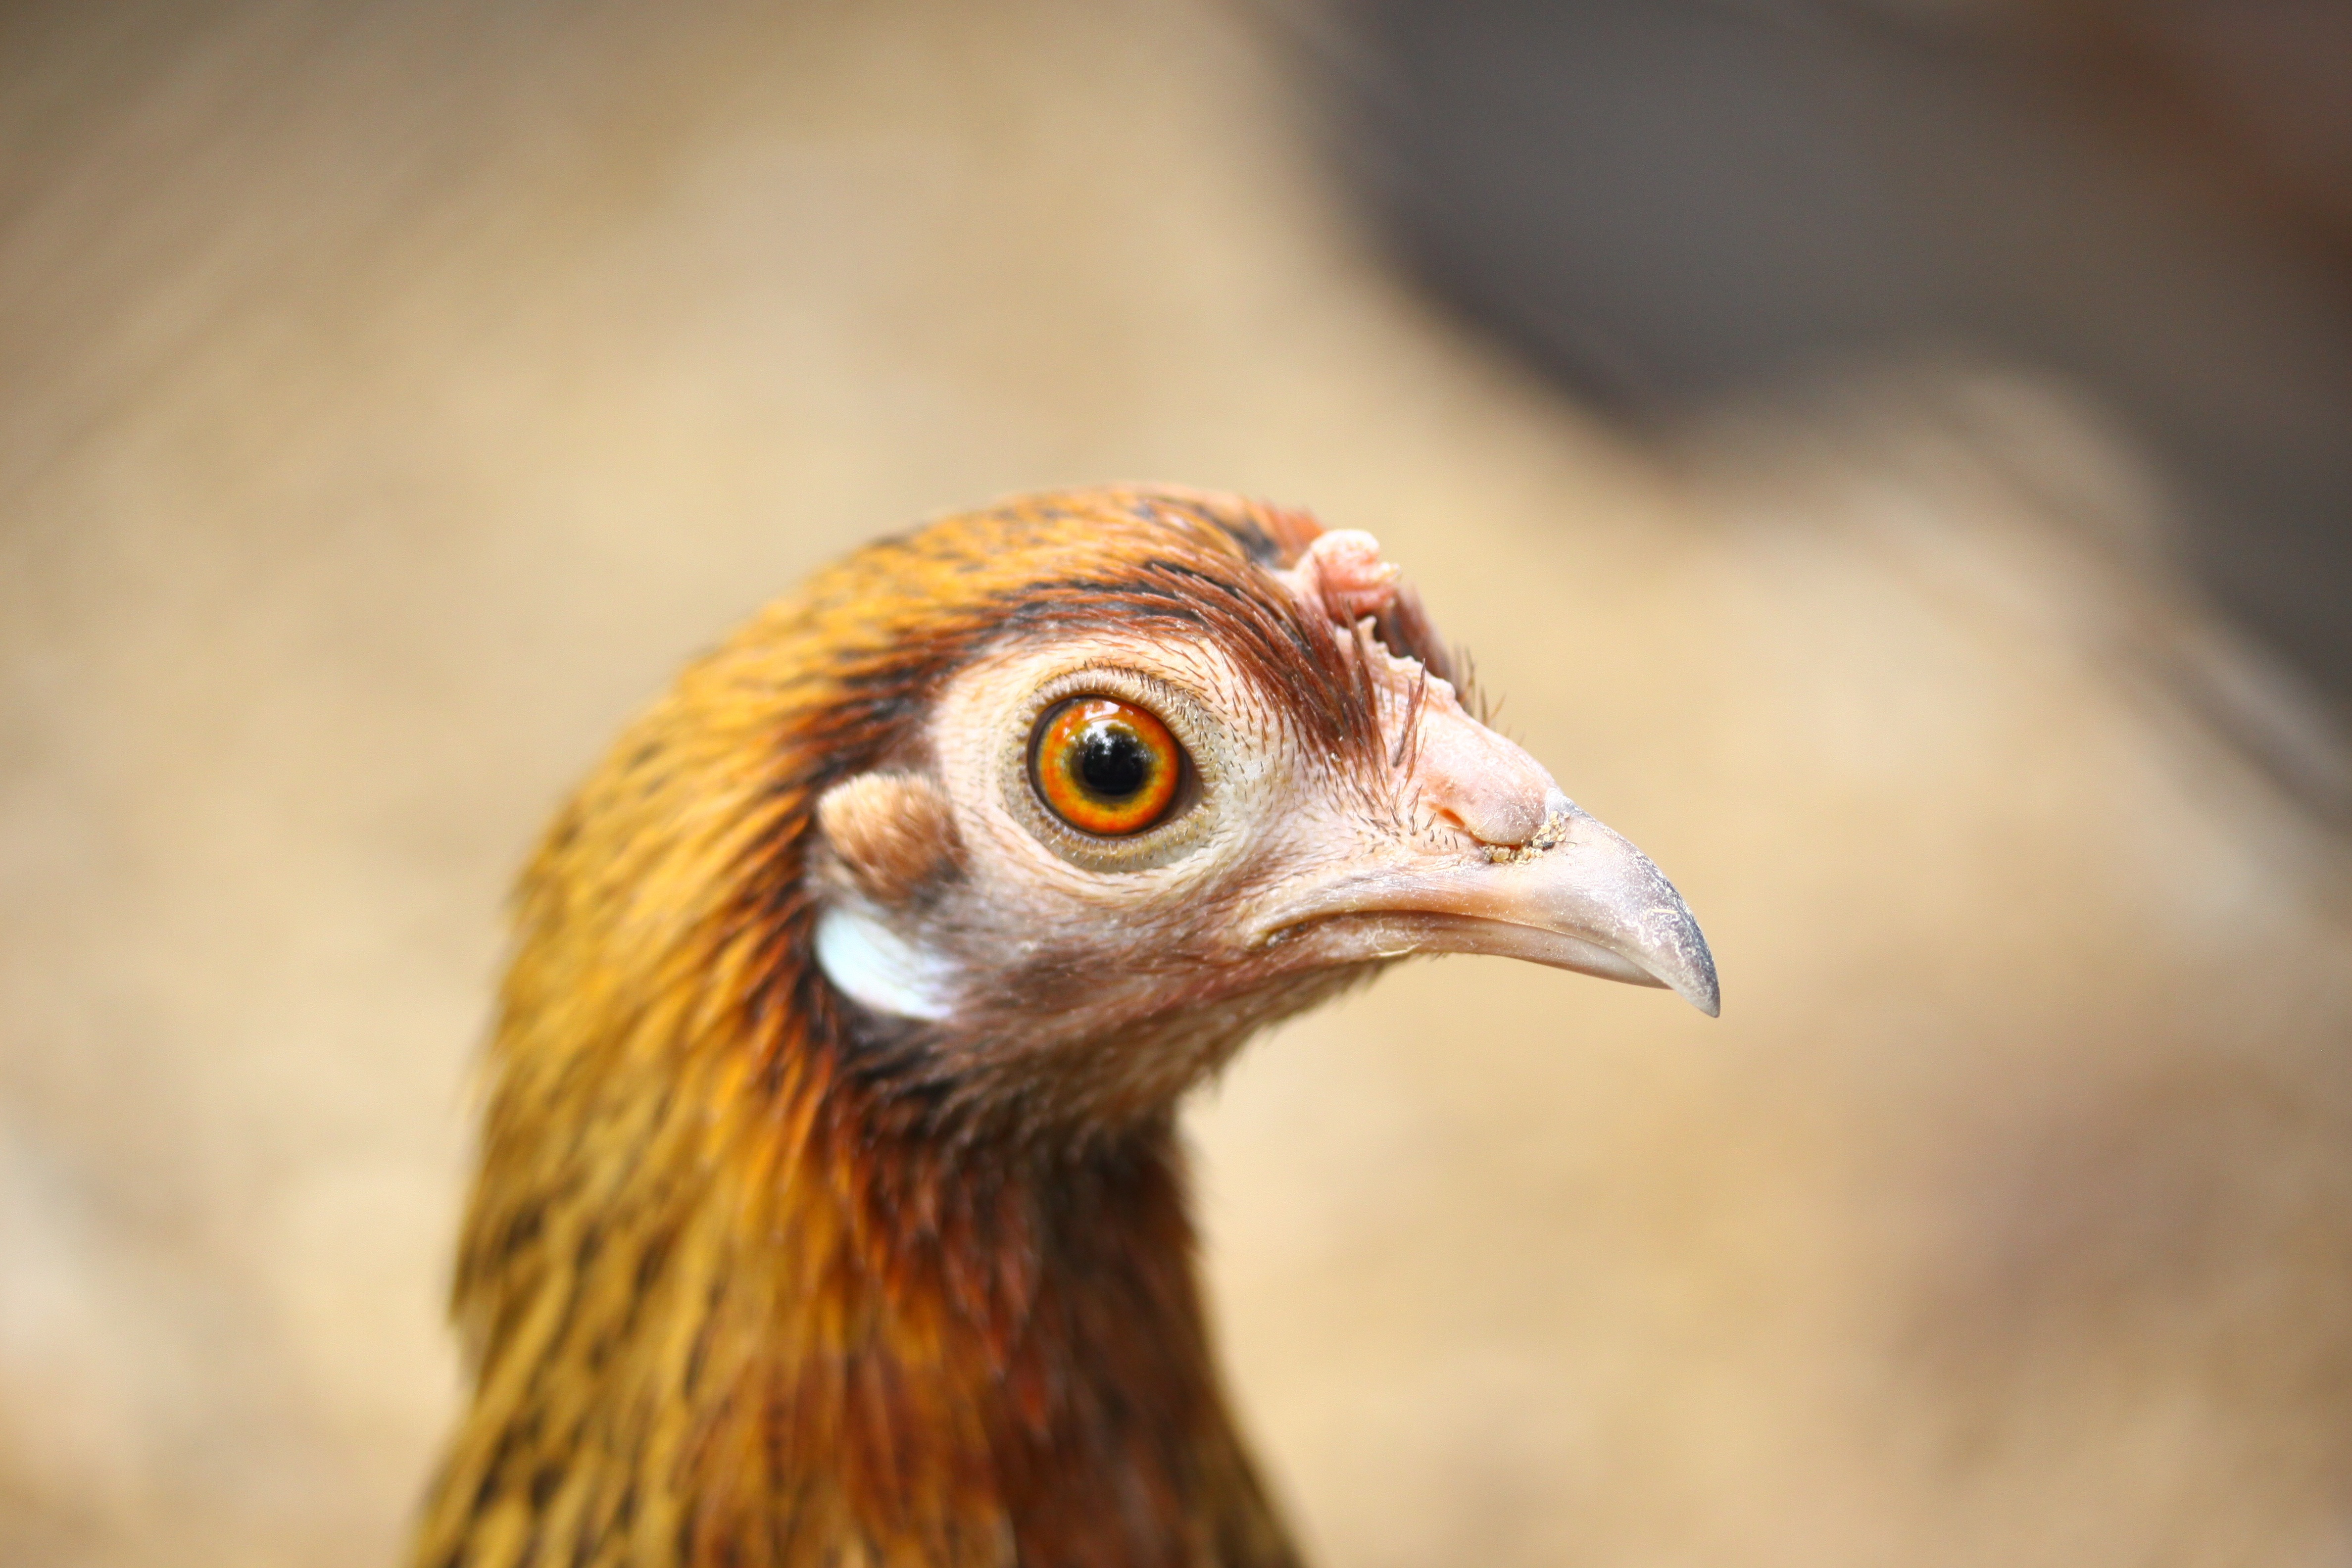
bird, wing, animal, wildlife, beak, hawk, chicken, fauna, poultry, bird of prey, close up, vertebrate, vulture, falcon, sank